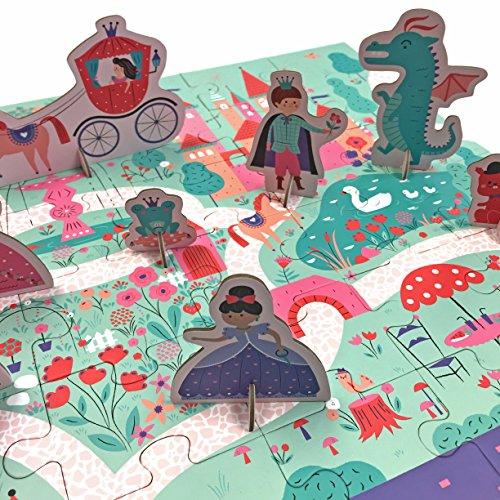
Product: Mudpuppy Enchanting Princess Puzzle (36 Piece)
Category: Toys & Games | Puzzles | Jigsaw Puzzles
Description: Fun and Detailed Artwork - Our princess puzzle has colorful and fun illustrations that young children will love to look at and play with.
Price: $15.95
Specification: ProductDimensions:20x16x0.1inches|ItemWeight:0.32ounces|ShippingWeight:1.2pounds(Viewshippingratesandpolicies)|DomesticShipping:ItemcanbeshippedwithinU.S.|InternationalShipping:ThisitemcanbeshippedtoselectcountriesoutsideoftheU.S.LearnMore|ASIN:0735347670|Itemmodelnumber:9780735347670|Manufacturerrecommendedage:36months-5years